Hungarian Academy of Sciences

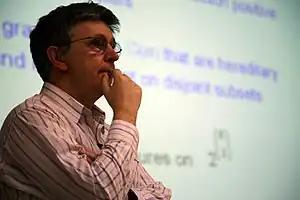
László Lovász, the president of the academy till 2020. Previously he served as the president of International Mathematical Union.

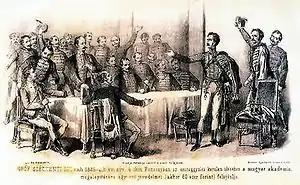
Count István Széchenyi offers one year's income of his estate for the purposes of a learned society.

Within the Academy, scientific sections are organized according to individual disciplines or closely related fields. Each section monitors, promotes, and evaluates scientific activities within its domain. It provides expert opinions on scientific matters, science policy, and research organization. Additionally, the sections assess the work of the Academy’s research institutes, university departments, and other affiliated research units. They also play a key role in the process of awarding the "Doctor of the Hungarian Academy of Sciences" (D.Sc.) degree, Hungary’s post-Ph.D. academic qualification.